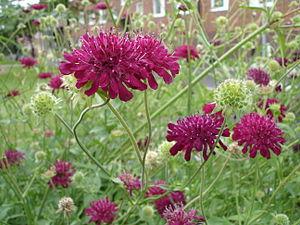
Knautia est un genre de plantes herbacées vivaces de la famille des Dipsacaceae selon la classification classique de Cronquist, de la famille des Caprifoliaceae selon la classification phylogénétique.
Knautia macedonica est un genre de plantes herbacées vivaces de la famille des Dipsacaceae selon la classification classique de Cronquist, de la famille des Caprifoliaceae selon la classification phylogénétique. Les espèces sont appelées « knauties » de Macédoine ou parfois, petite« scabieuses »